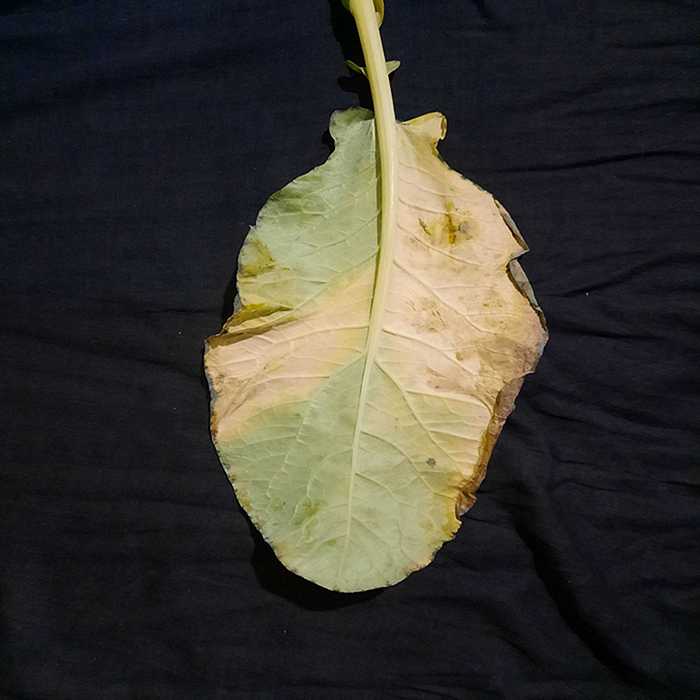
Plant: Cauliflower
Label: Black Rot